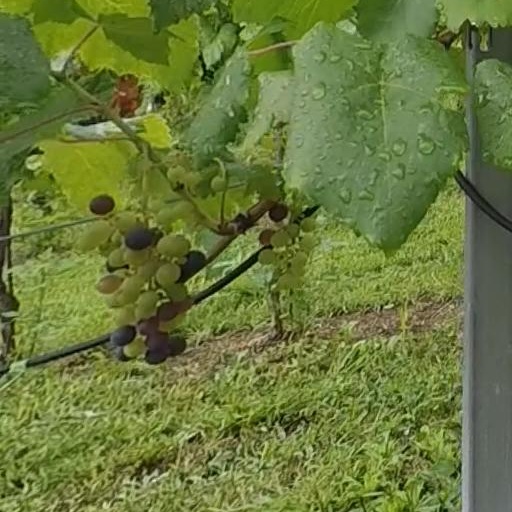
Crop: grape